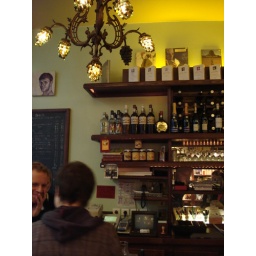
a little bar in paris with a book room out the back...